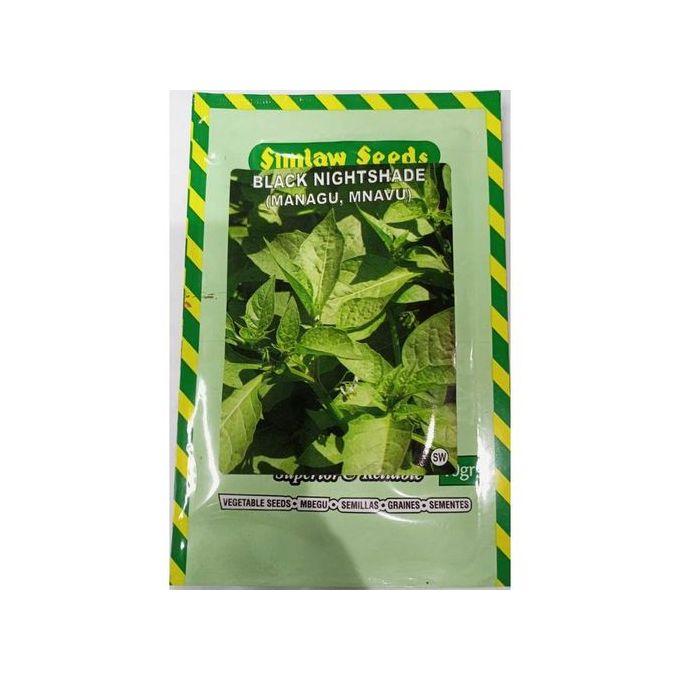
Mfuko wa plastiki umesimama wima juu yake kuna picha ya mmea wenye majani ya kijani, pamoja na maandishi yanayotoa maelezo kuhusu aina ya mbegu zilizomo. Mazao yanayotarajiwa kwa maelekezo ya upandaji shambani.